Llibre dels fets

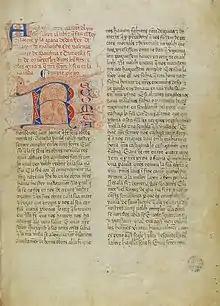
1380 Catalan manuscript first page: "...says My Lord Saint James that faith without actions, is dead. This word he wanted to accomplish, Lord, in our deeds..."

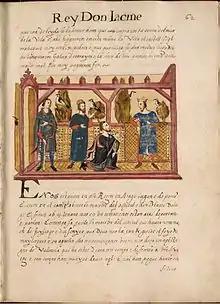
1619 Catalan copy from Jaume Ferrera of the Poblet Monastery's manuscript. This faithful depiction is the second and last of the book, and has disappeared in the other copies.

The second Catalan codex manuscript source, dating to 1380, comes directly from the Royal Chancellery of King Peter IV of Aragon, and must be a direct copy of the original, as the king himself commanded Johan de Barbastro to make it. The text in Latin: